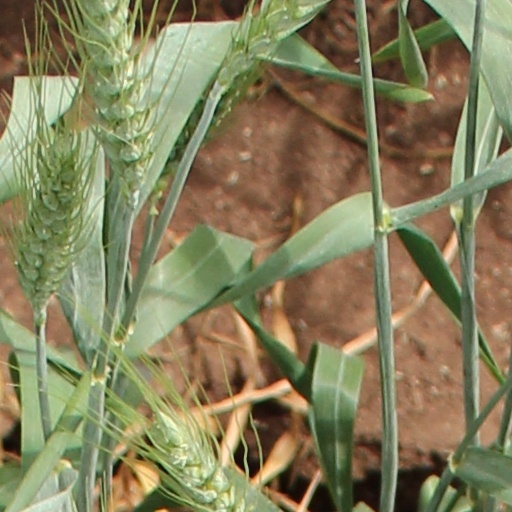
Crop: wheat